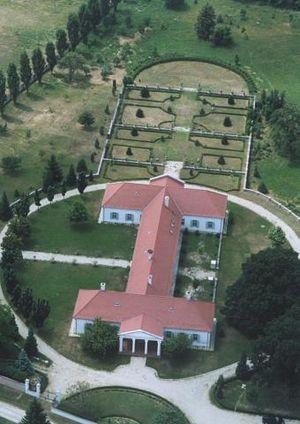
Kisasszond est un village et une commune du comitat de Somogy en Hongrie.